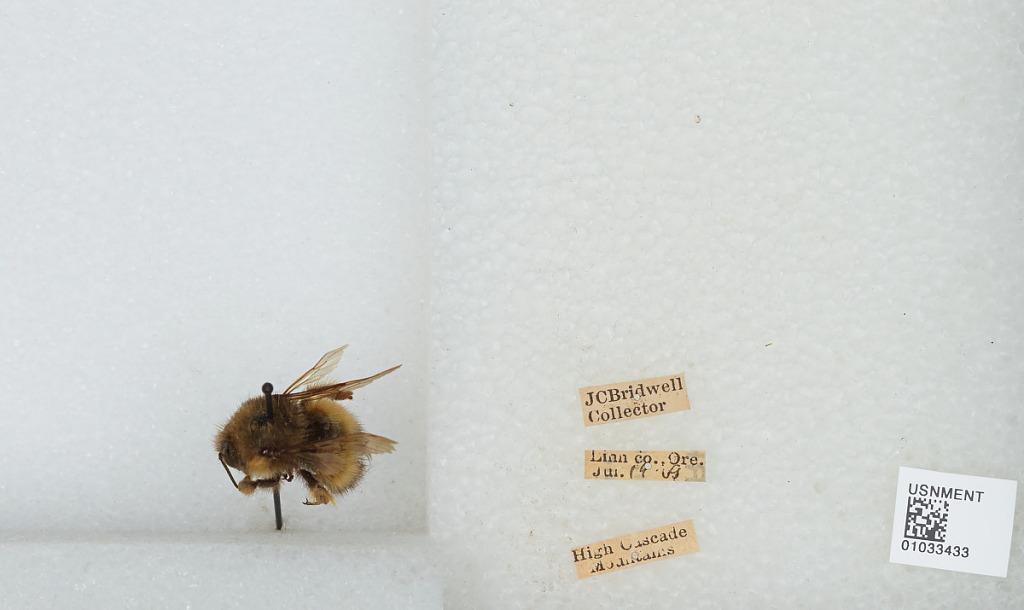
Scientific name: Bombus (Pyrobombus) sitkensis Nylander
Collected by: J. Bridwell
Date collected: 1909-7-19
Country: United States
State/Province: Oregon
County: Linn
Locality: High Cascade Mountains
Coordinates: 45.3761, -121.733